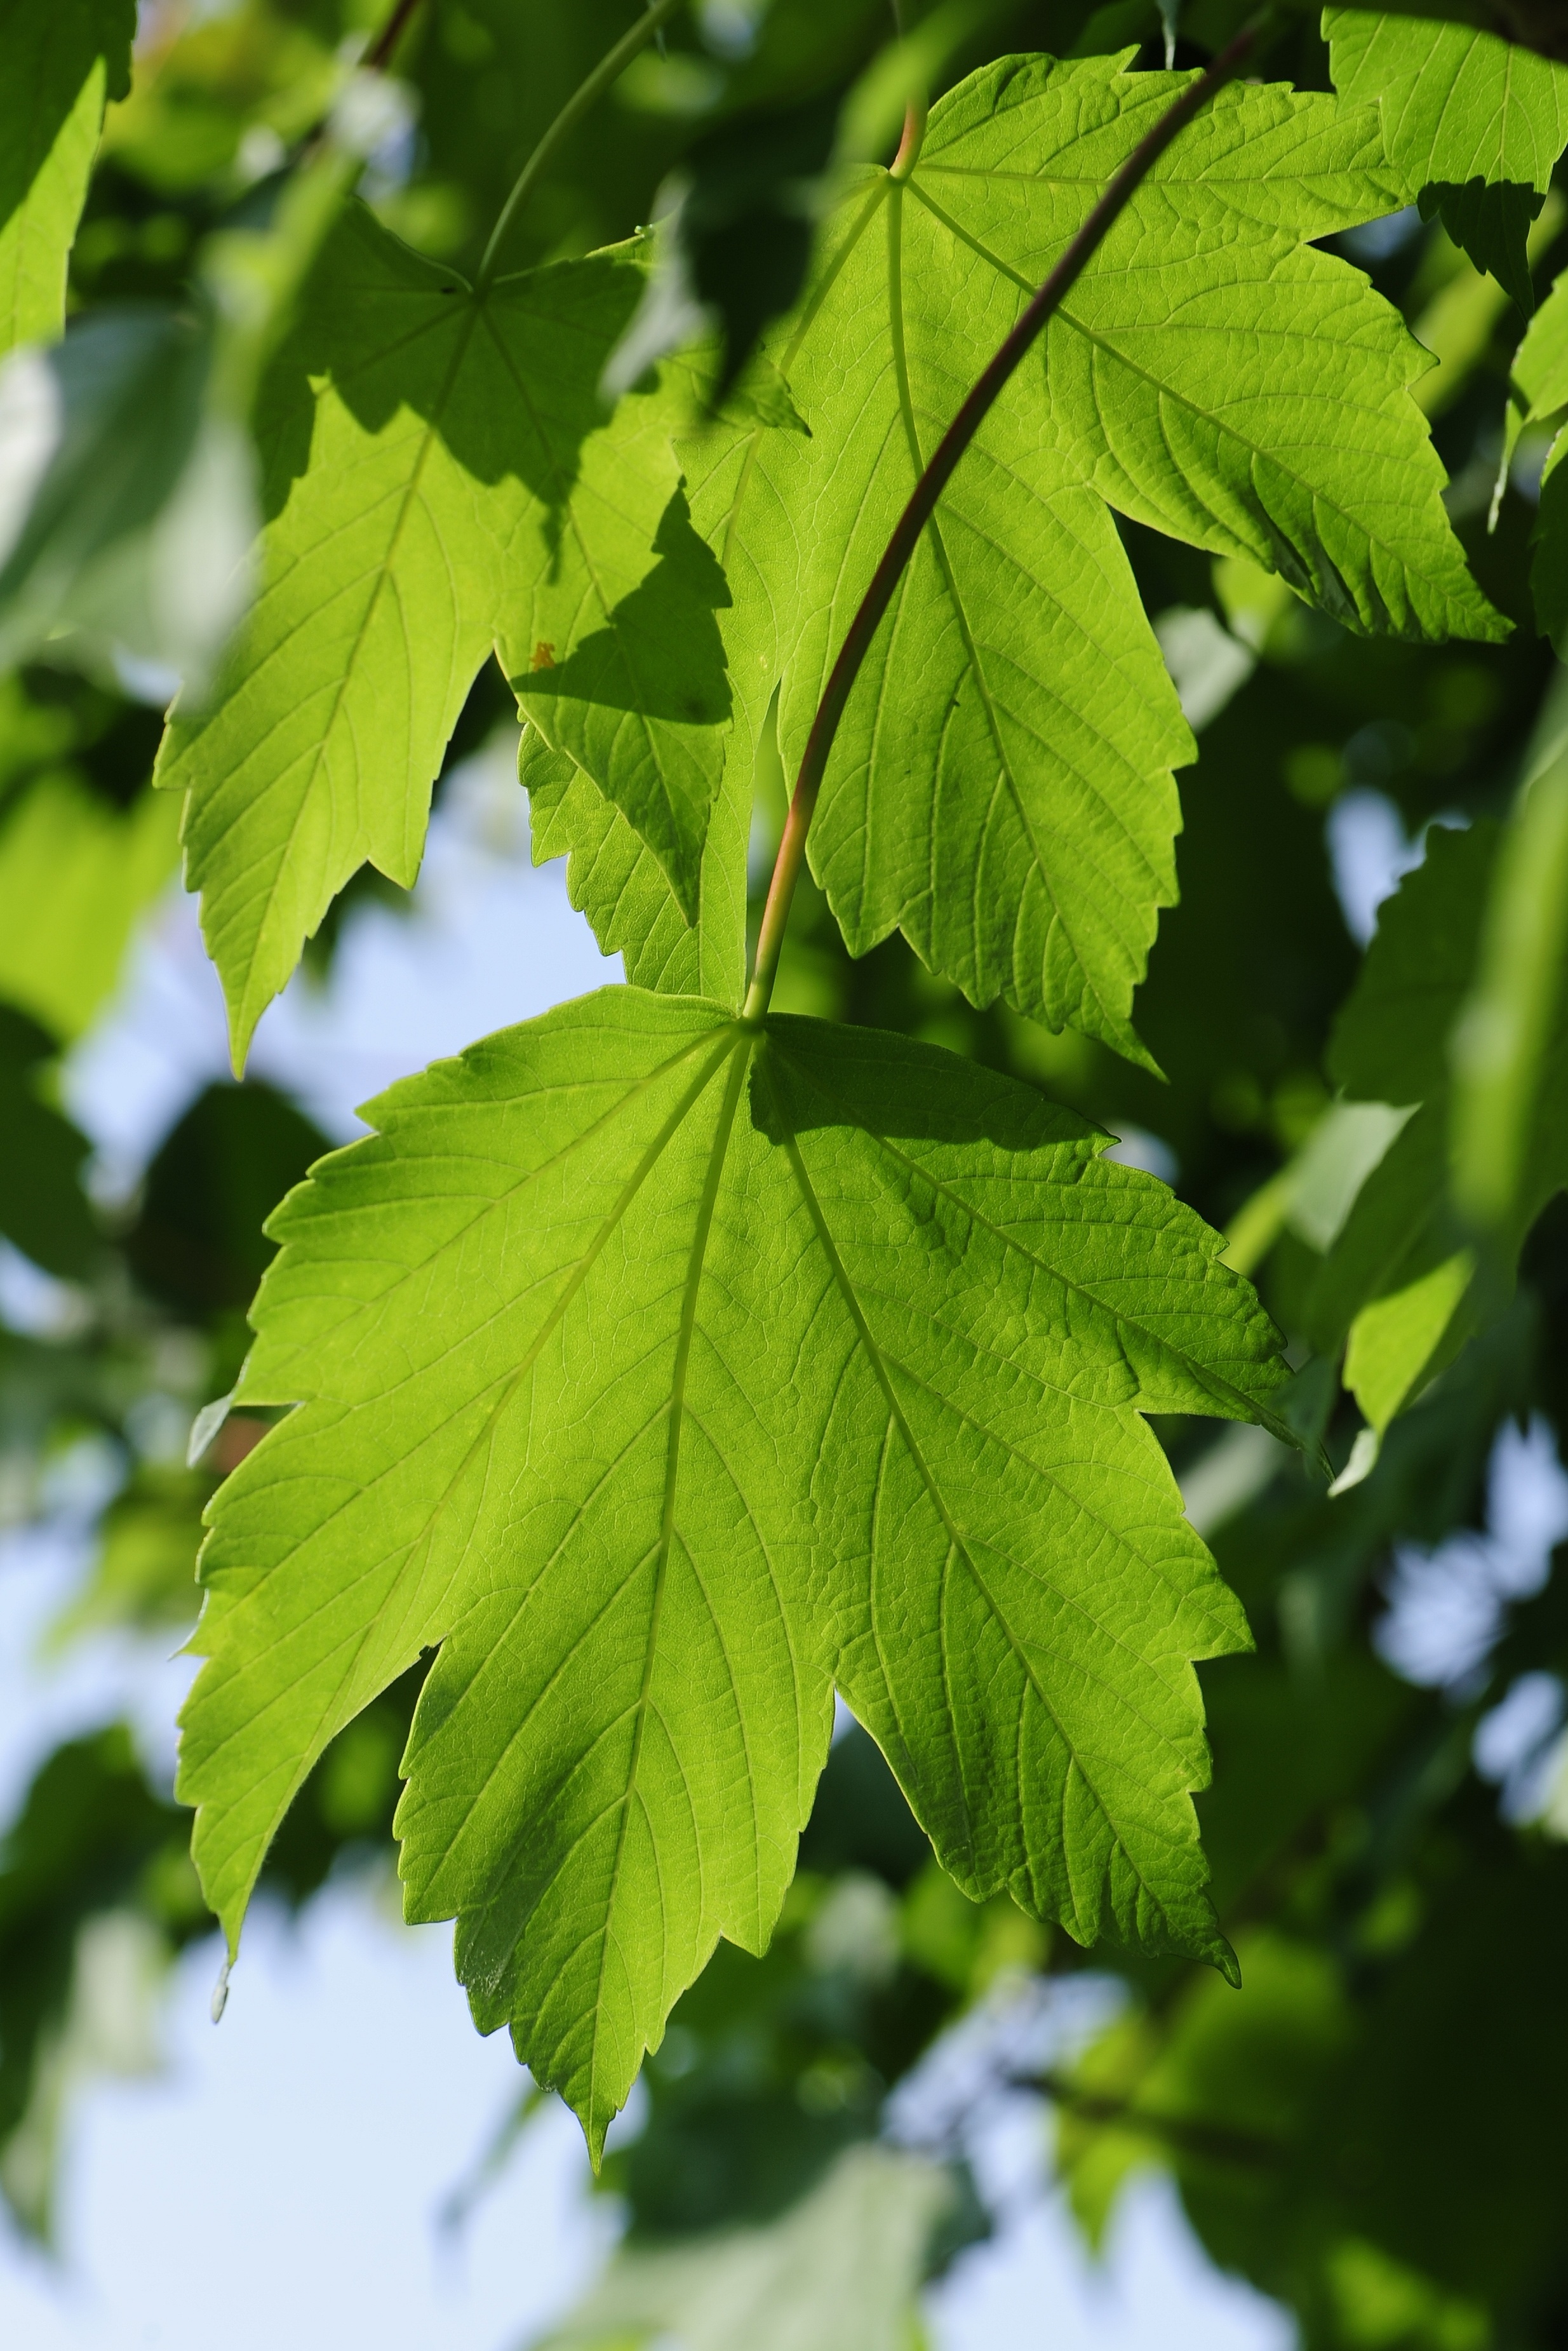
tree, branch, plant, sunlight, leaf, green, produce, birch, autumn, maple, maple tree, maple leaf, leaves, deciduous, maple leaves, green leaves, flowering plant, maidenhair tree, grape leaves, plant stem, woody plant, land plant, plane tree family